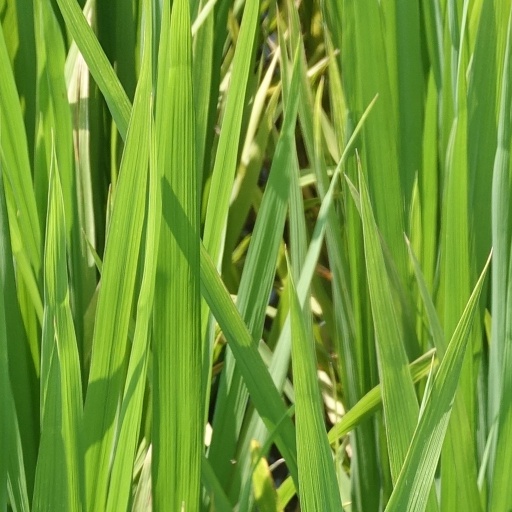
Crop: rice